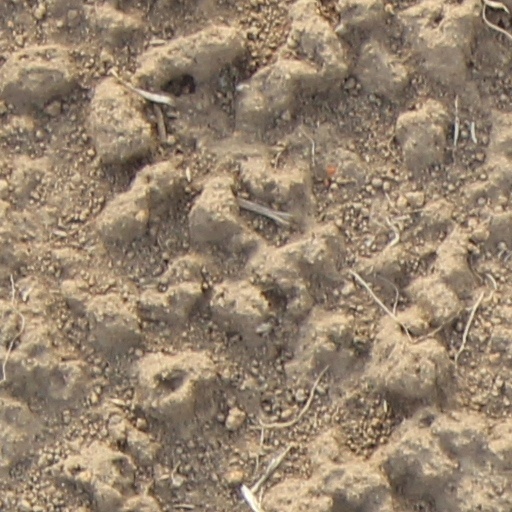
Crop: wheat